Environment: real
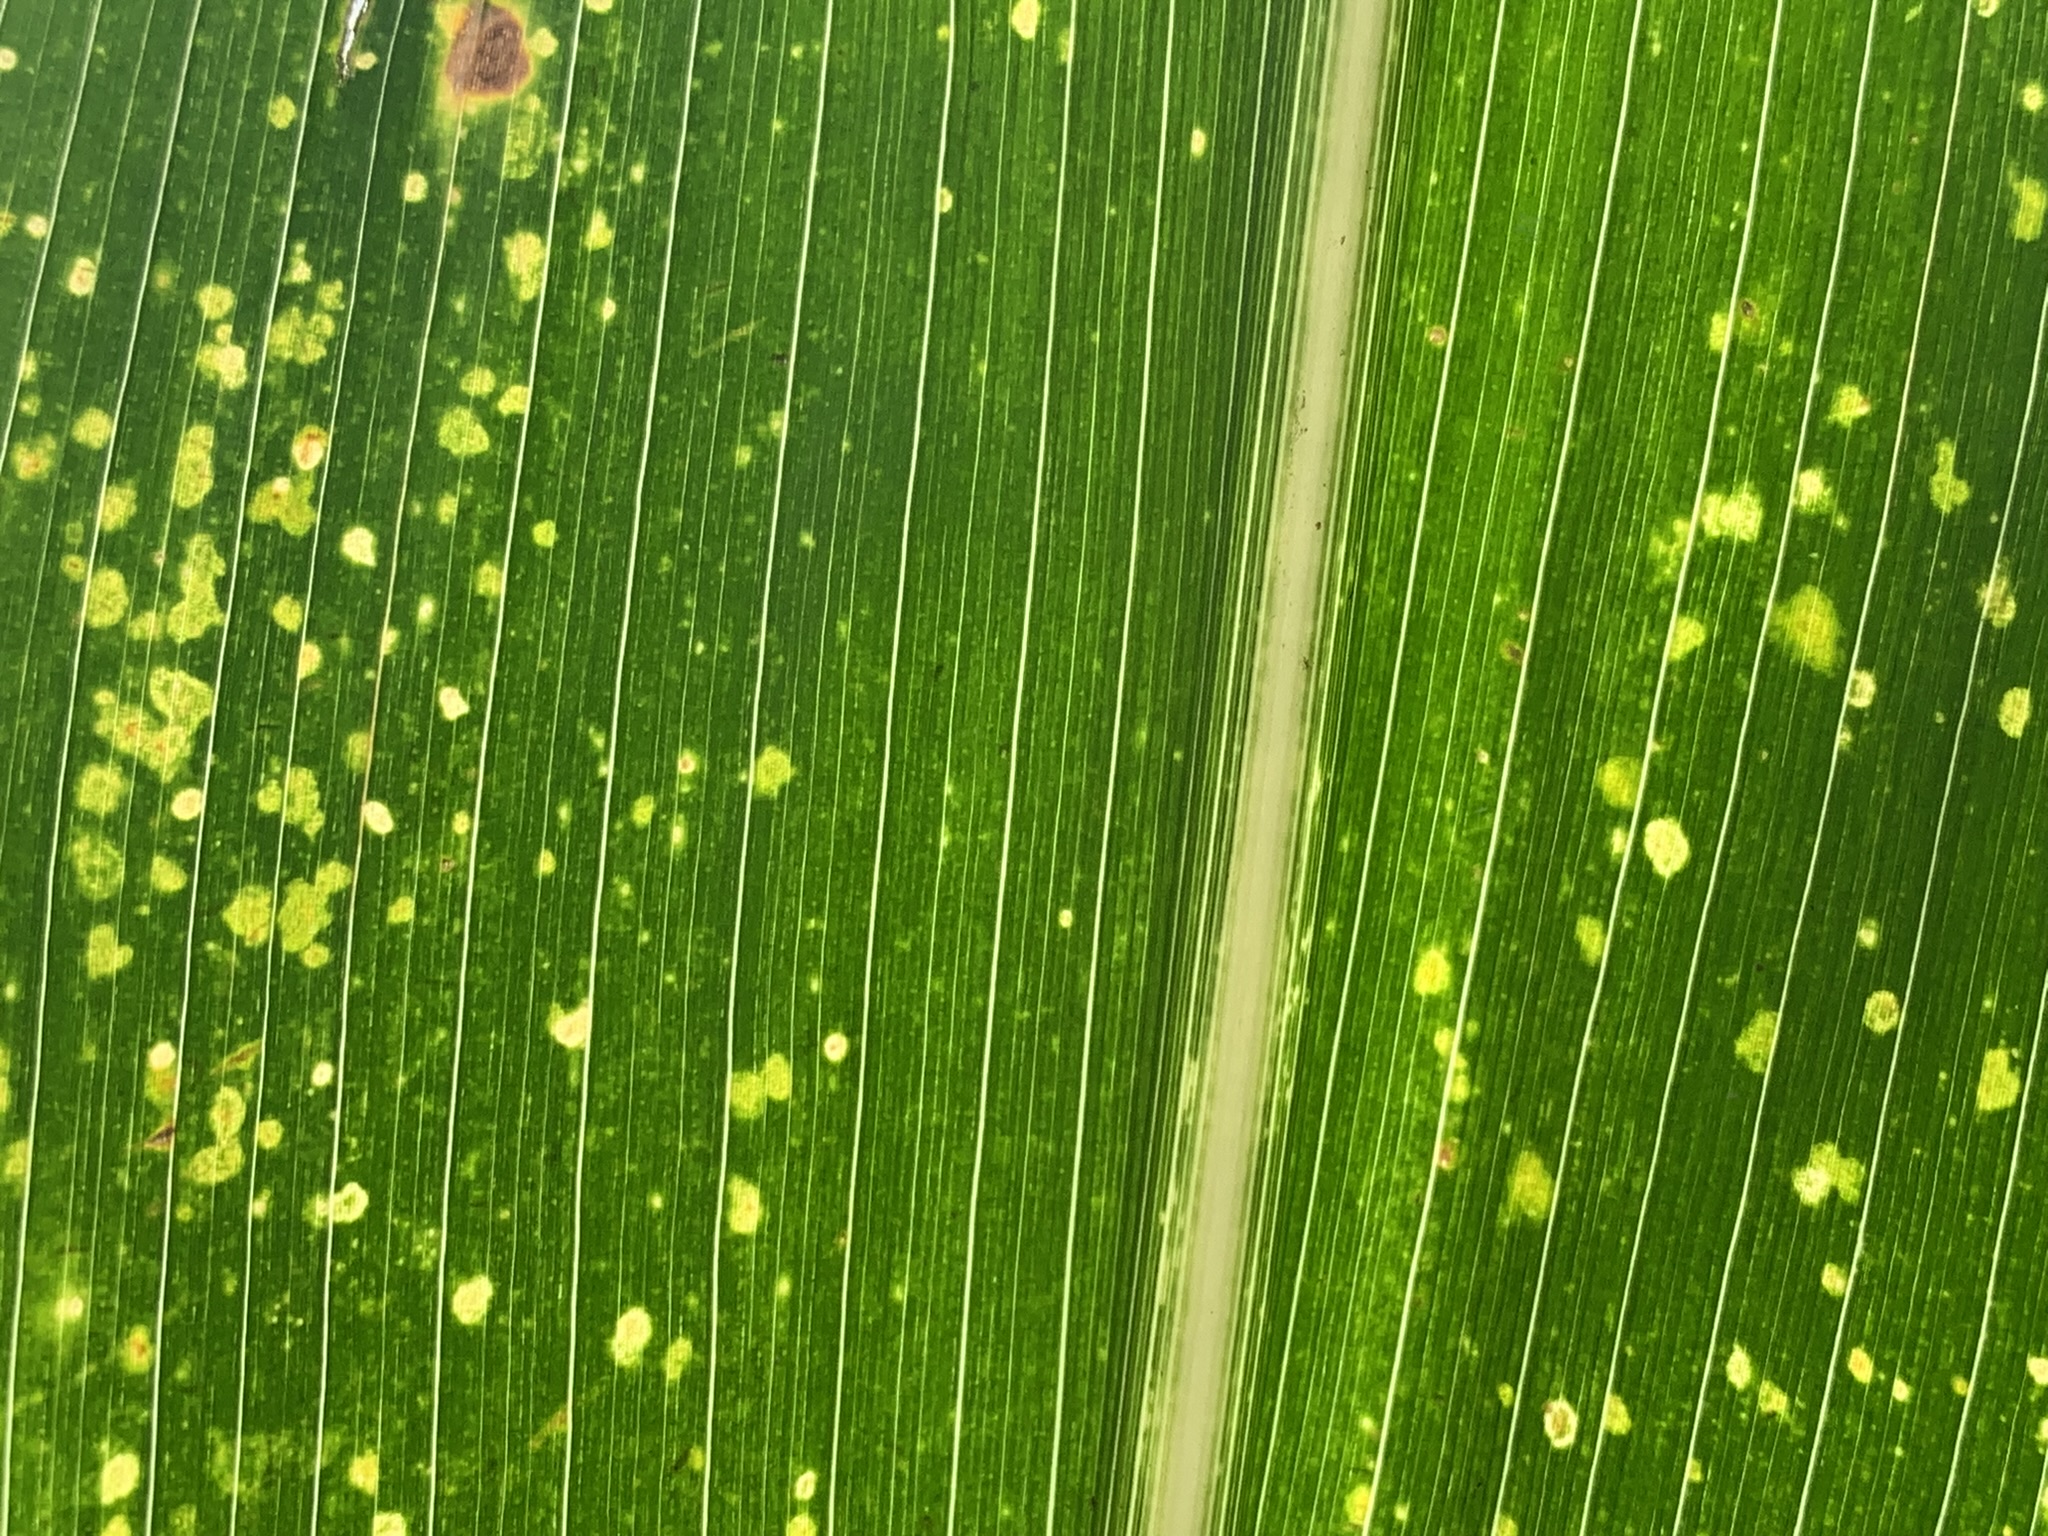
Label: lethal_necrosis